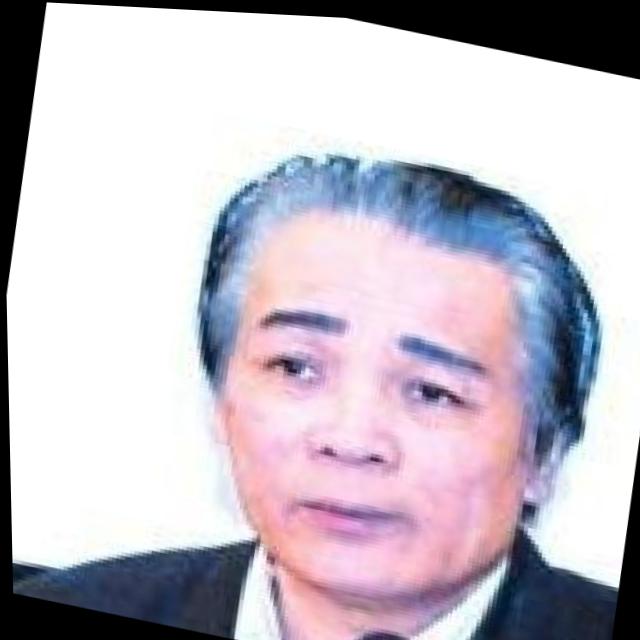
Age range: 45-64